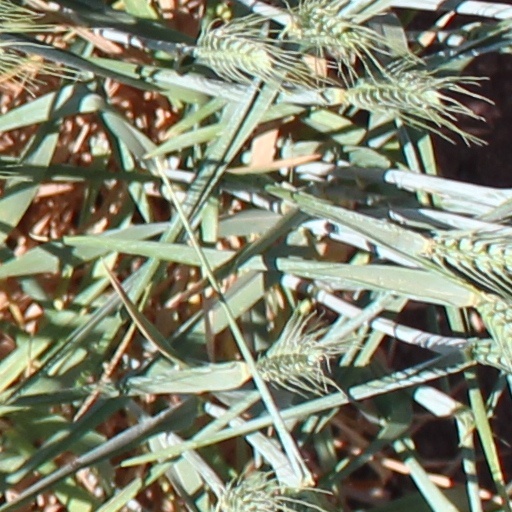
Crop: wheat